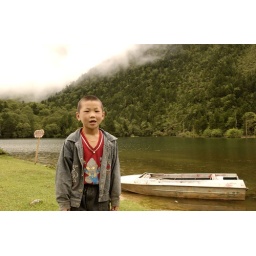
boy by lake